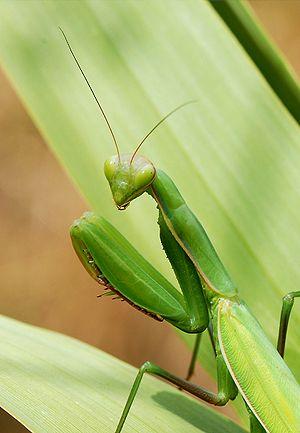
Une Mante religieuse (Mantis religiosa). Lisbonne, Portugal.
La mante religieuse, surnommée tigre de l'herbe, cheval du diable, ou Prie Dieu, est une espèce d'insectes de la famille des Mantidae originaire du bassin méditerranéen, introduite en Asie et en Amérique du Nord.